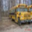
Label: bus